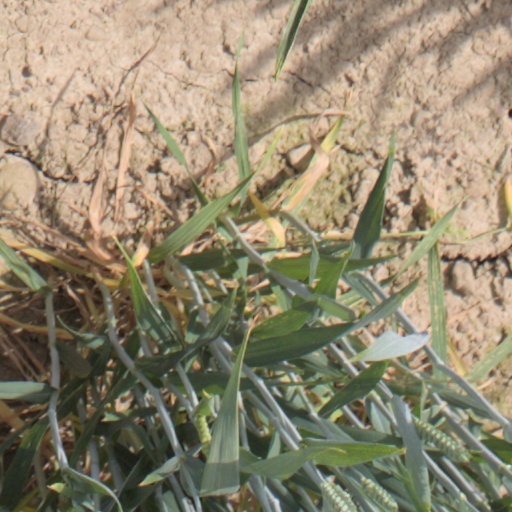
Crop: wheat